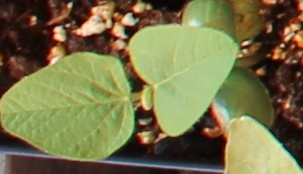
Label: Soybean